Wangjing (Beijing)

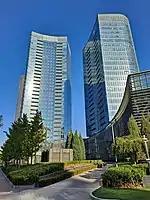

Wangjing has a high concentration of industrial, scientific, and technological innovation companies. The former Wangjing Science and Technology Industrial Park has now expanded to the east and south of Wangjing and is collectively known as the West District of Electronic City. Its goal and mission are to establish China's Mobile Valley. In October 2012, the State Council approved that the West District of Electronics City, including Dawangjing Business District, could be included in the Zhongguancun National Independent Innovation Demonstration Zone. Dawangjing Business District is positioned as an internationally influential science and technology business innovation zone, a gathering place for science and technology business activities, a gathering place for international science and technology companies, as well as an assembling place for modern service industry headquarters.